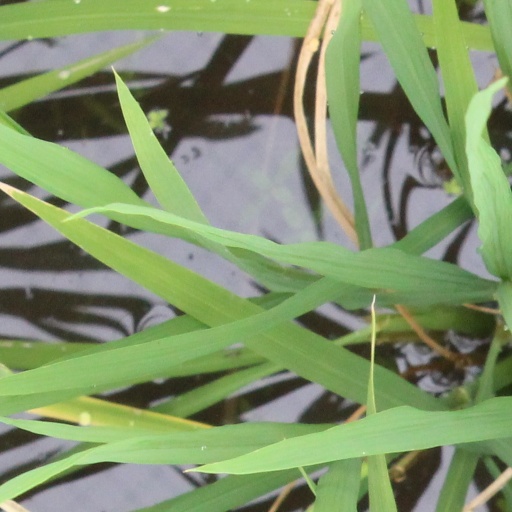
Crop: rice